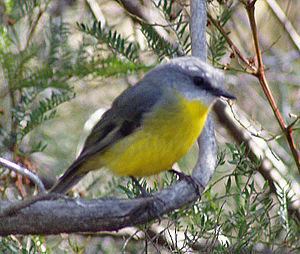
Le Miro à poitrine jaune est une espèce de passereaux de la famille des Petroicidae vivant dans les régions côtières et avoisinantes de l'est de l'Australie. On le trouve de l'extrême sud-est de l'Australie-Méridionale en passant par la plus grande du Victoria et la moitié est de la Nouvelle-Galles du Sud pour remonter au nord jusqu'à Cooktown. Au Queensland tropical les oiseaux vivent principalement dans les hauteurs de la Cordillère australienne.
Ceci est une liste des oiseaux endémiques ou quasi-endémiques d'Australie.